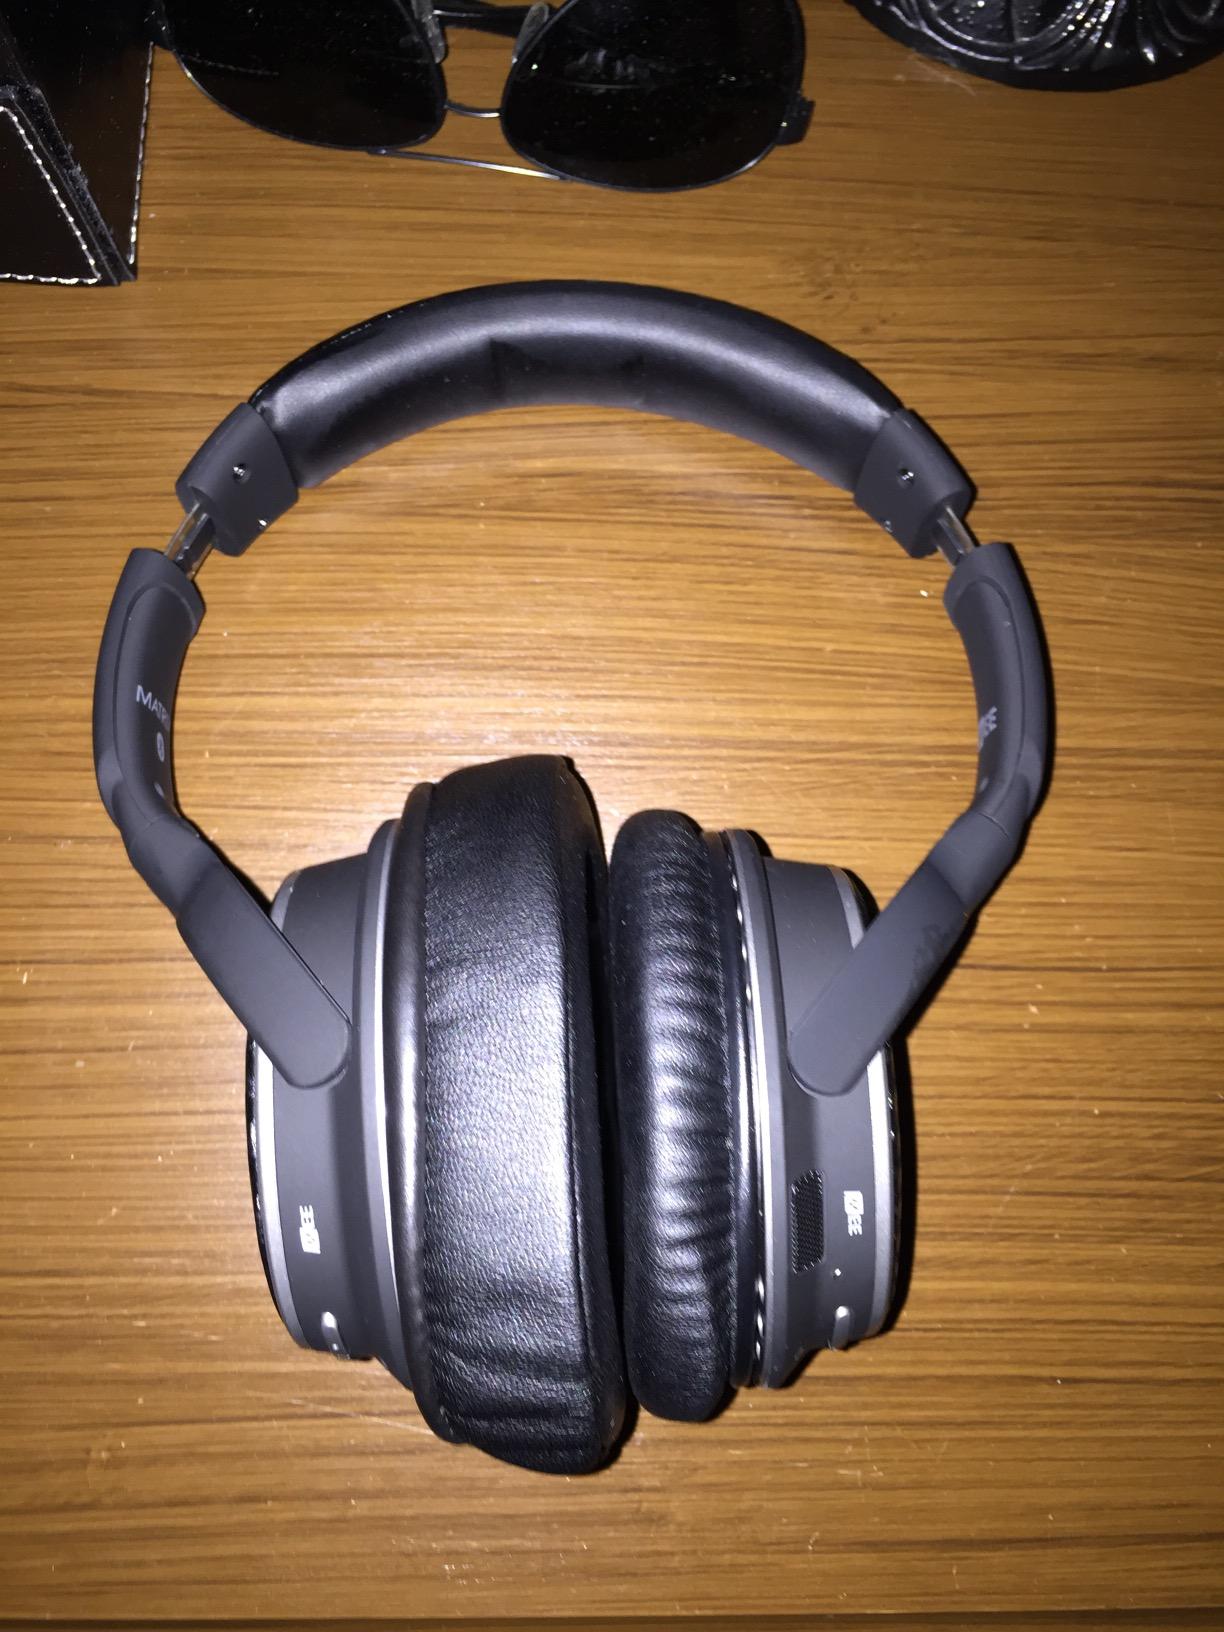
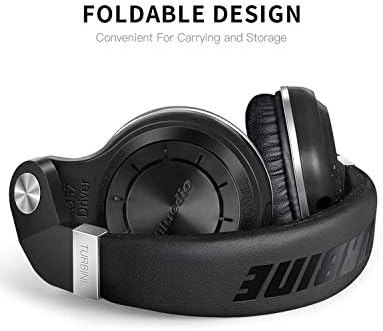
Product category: headphones
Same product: no